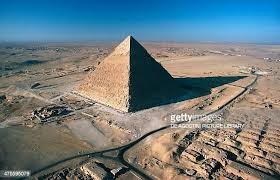
Landmark: Pyramids of Giza